Blaine Smith House

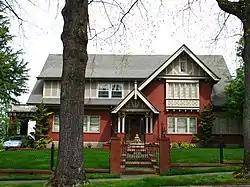
The house's exterior in 2008

The Blaine Smith House in southeast Portland in the U.S. state of Oregon, is a two-story single dwelling listed on the National Register of Historic Places. Built in 1909 in an Arts and Crafts architectural style, it was added to the register in 1991.